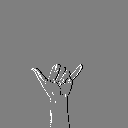
ASL letter: y